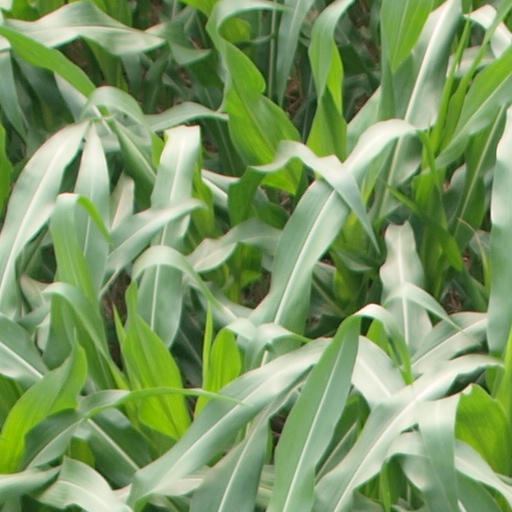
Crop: maize; corn